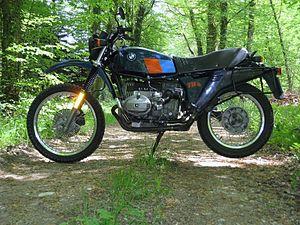
R 80 G/S Pacific Blue Metallic Francesco
La R 80 G/S est un modèle de motocyclette produit par le constructeur allemand BMW dans les années 1980.